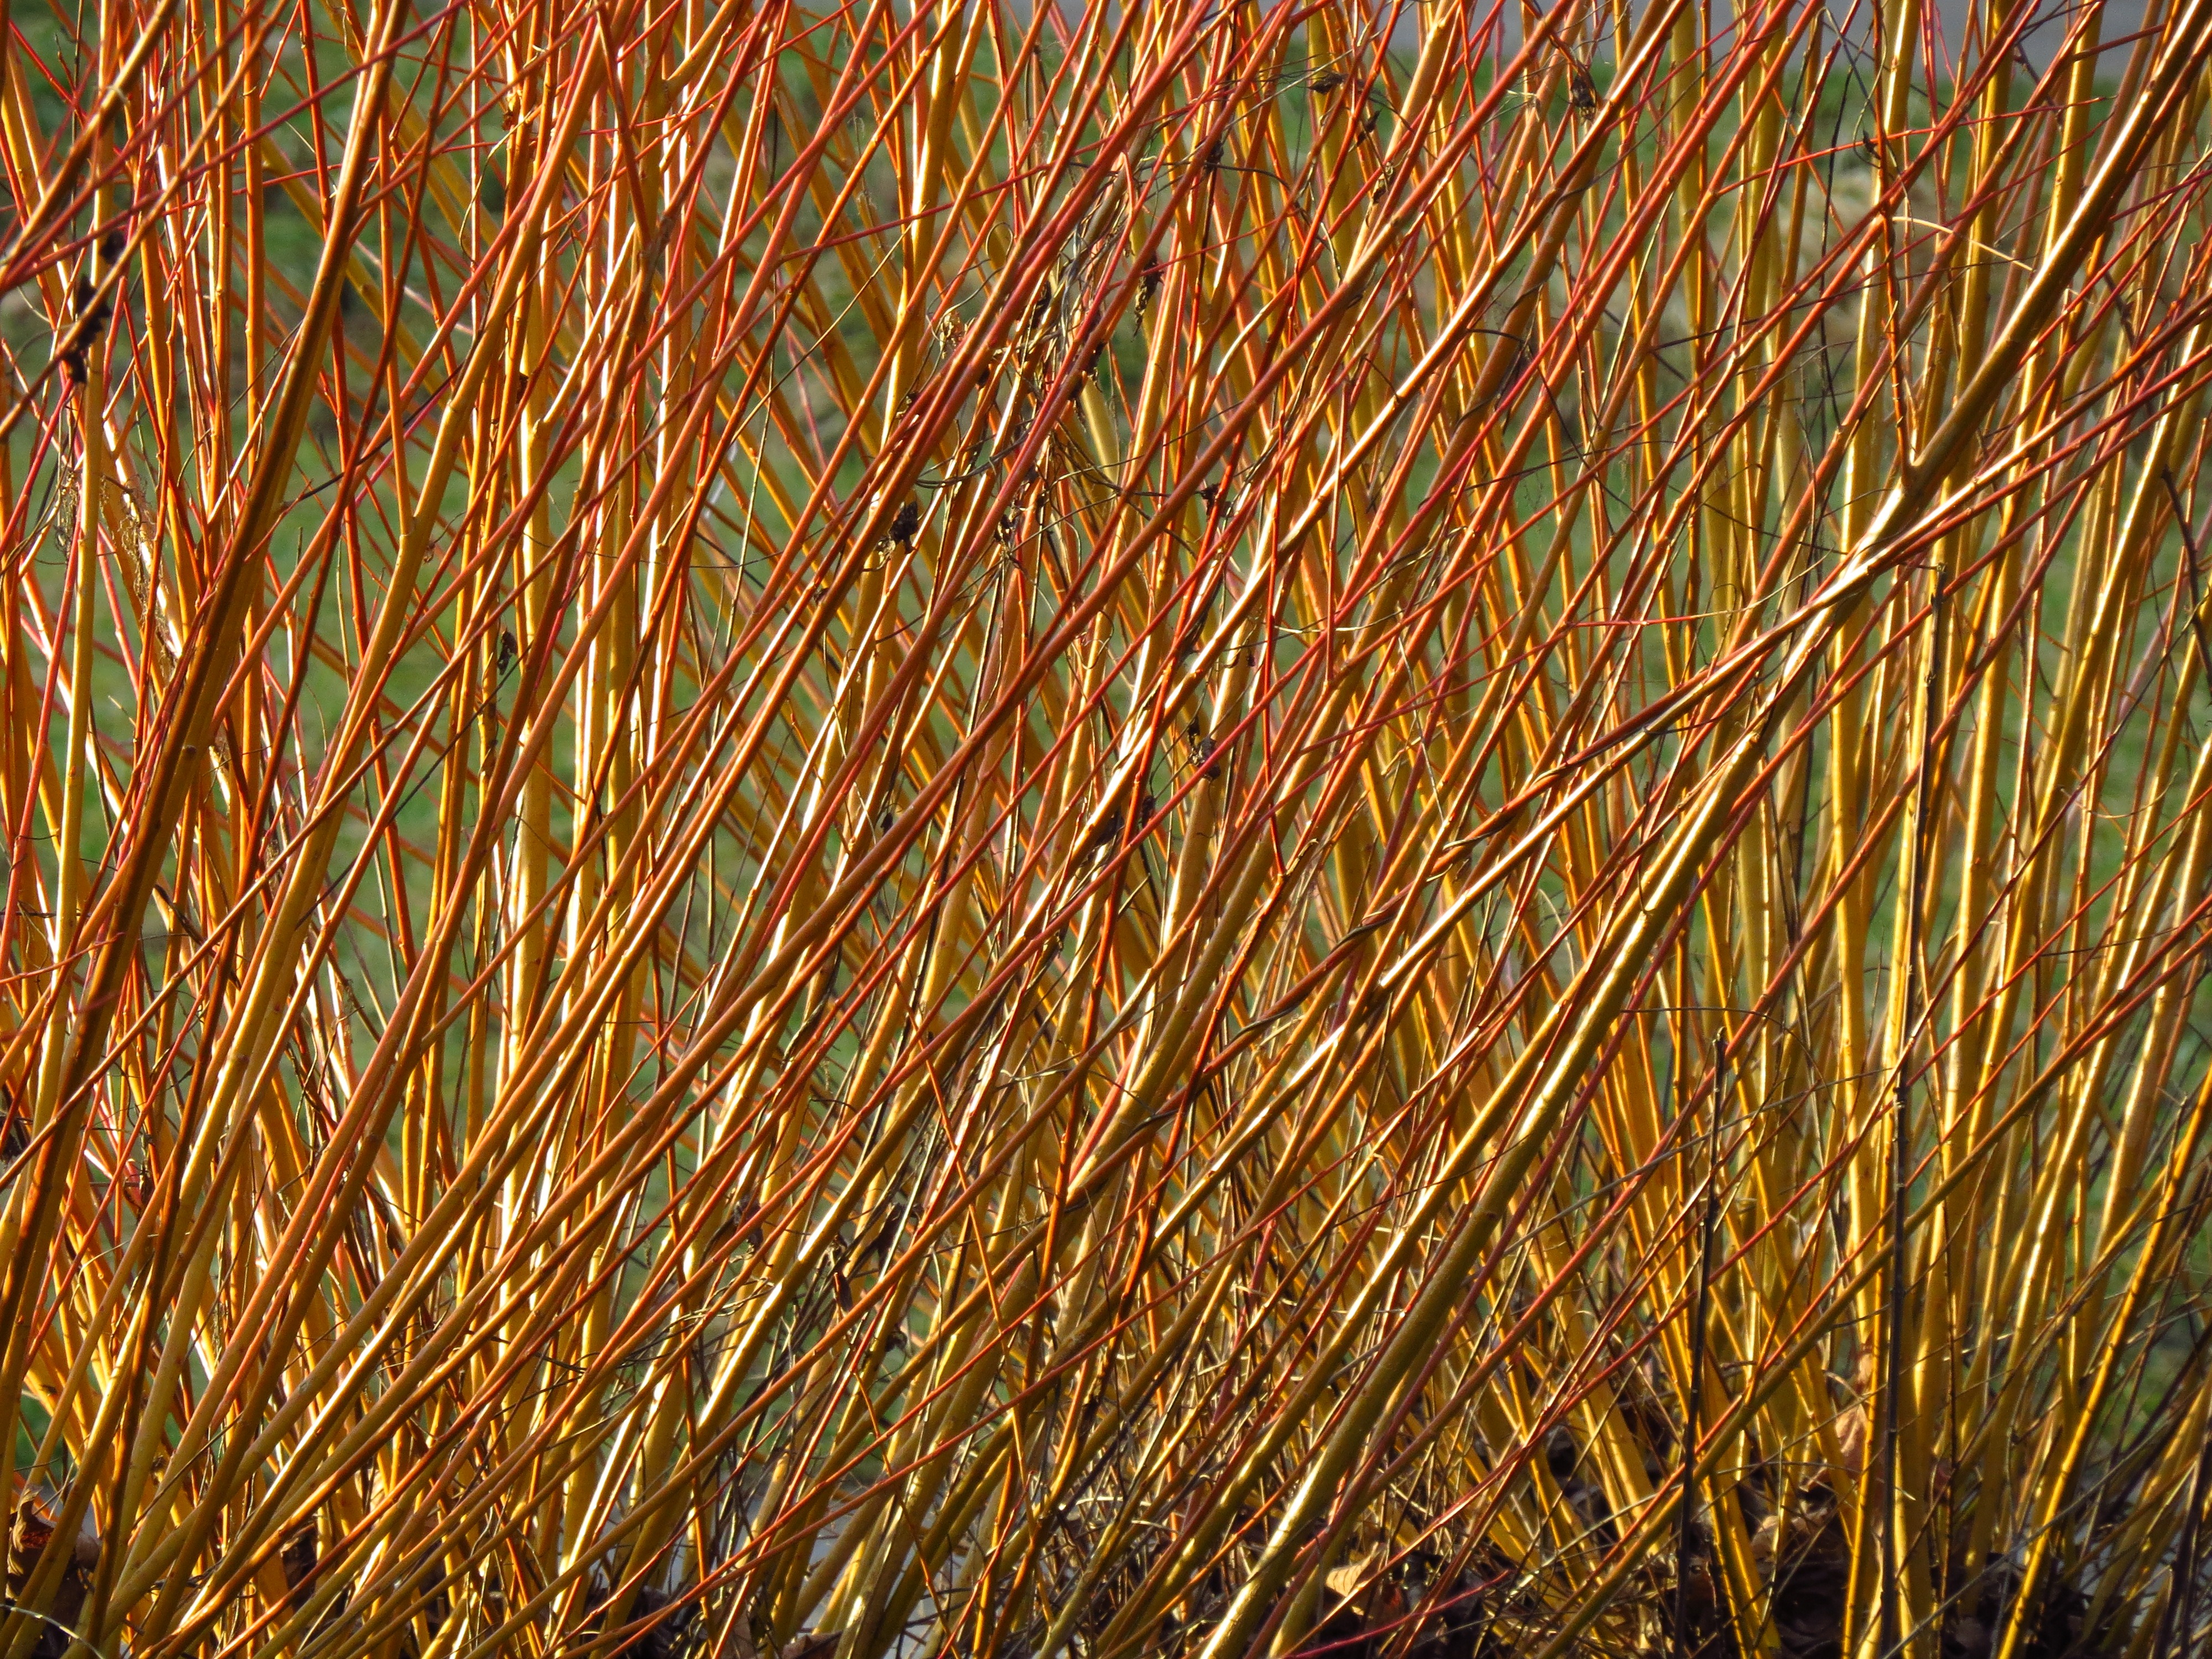
tree, nature, grass, branch, light, plant, field, prairie, sunlight, leaf, flower, crop, pasture, autumn, soil, agriculture, braid, aesthetic, branches, rod, rods, grass family, plant stem, phragmites, pollarded willow, basket willow, salix viminalis